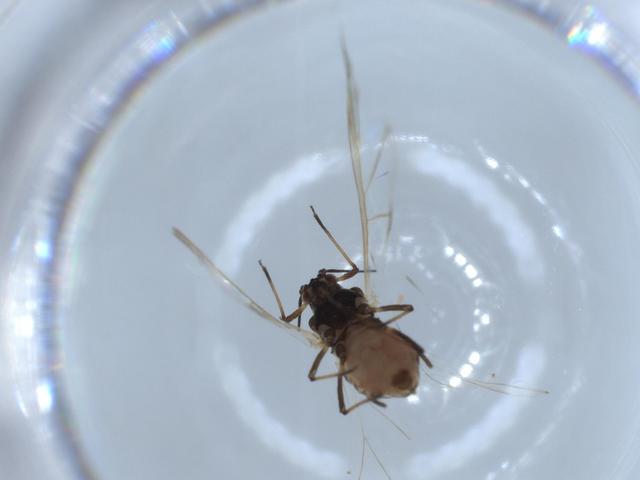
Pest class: bird_cherry_oat_aphid